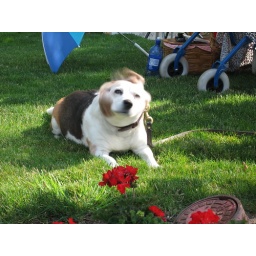
Charlie the dog at the farmers market in Mt. Vernon.